Cope and Stewardson

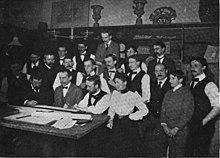
Cope and Stewardson's offices, circa 1899

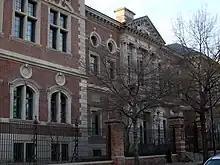
University of Pennsylvania Law School (now Silverman Hall), Philadelphia (1898–1901)

Although Walter Cope and John Stewardson were major exponents of the Collegiate Gothic style which swept campuses across the country in the latter part of the nineteenth century, they were equally adept at other styles. Their first important commission was the main YMCA for Richmond, Virginia (1885–87), designed in a Richardsonian Romanesque style.